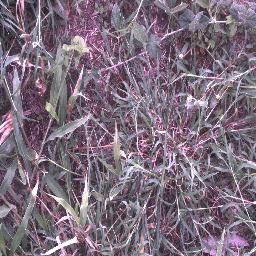
Label: negative